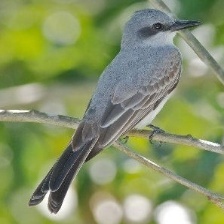
Species: GRAY KINGBIRD
Scientific name: TYRANNUS DOMINICENSIS